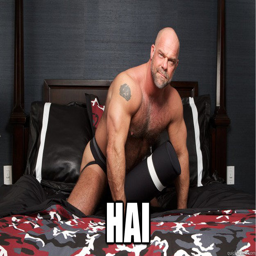
how did the hipster burn his tongue ? he ate his bacon before it was person